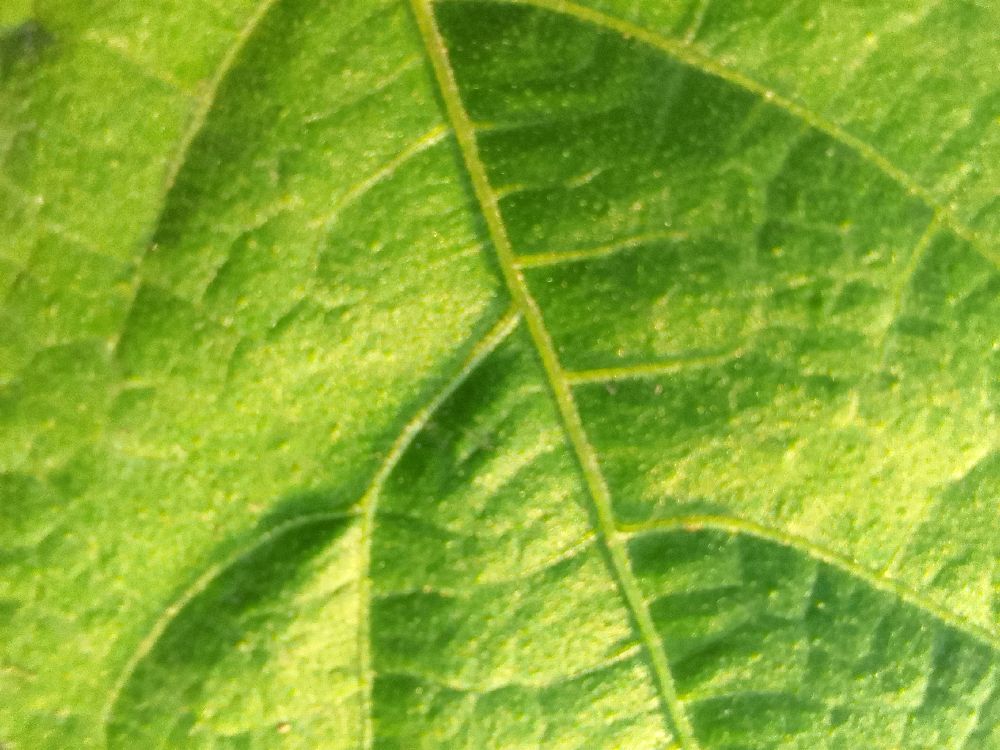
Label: healthy